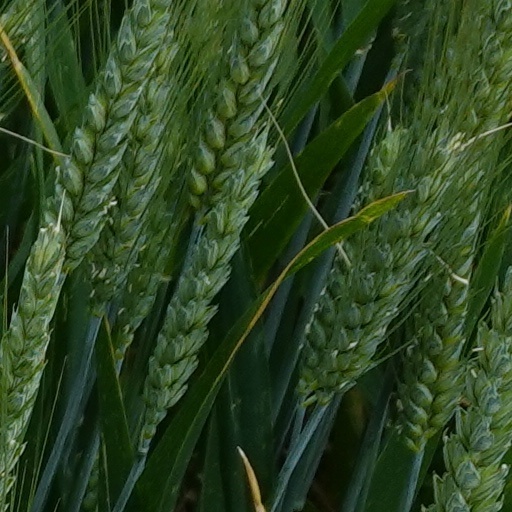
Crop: wheat